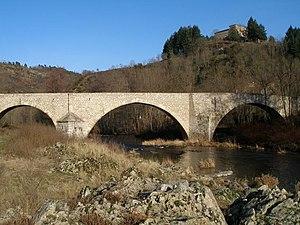
Le Pont du Roi
Le pont du Roi est un pont situé entre les communes de Boucieu-le-Roi et de Colombier-le-Vieux, en Ardèche, France.
Cet article recense les monuments historiques de l'Ardèche, en France. Pour les monuments historiques de la commune de Bourg-Saint-Andéol, voir la liste détaillée des monuments historiques de Bourg-Saint-Andéol
Boucieu-le-Roi est une commune française, située dans le sud-est de la France, dans la vallée du Doux entre Tournon sur Rhône et Lamastre. Administrativement Boucieu-le-Roi appartient à la région Auvergne-Rhône-Alpes et plus précisément au département de l'Ardèche.